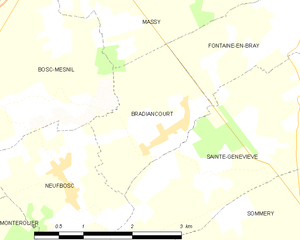
Carte des communes françaises Bradiancourt